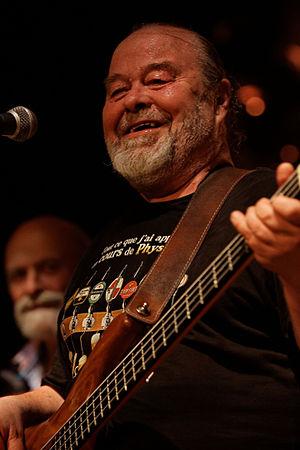
Sonerien Du est un groupe de musique bretonne et plus particulièrement de musique à danser de fest noz. Le groupe a été créé en 1971 par cinq Bretons du pays Bigouden : Yann Kaourintin Ar Gall, Daniel Tanneau, Didier Quiniou, Gilles Rolland et Raymond Riou, très vite rejoints par Yann Goas, puis dans le deuxième semestre de 1972 par Jean-Pierre Le Cam, aux cuillères et au banjo puis à la basse et au chant.